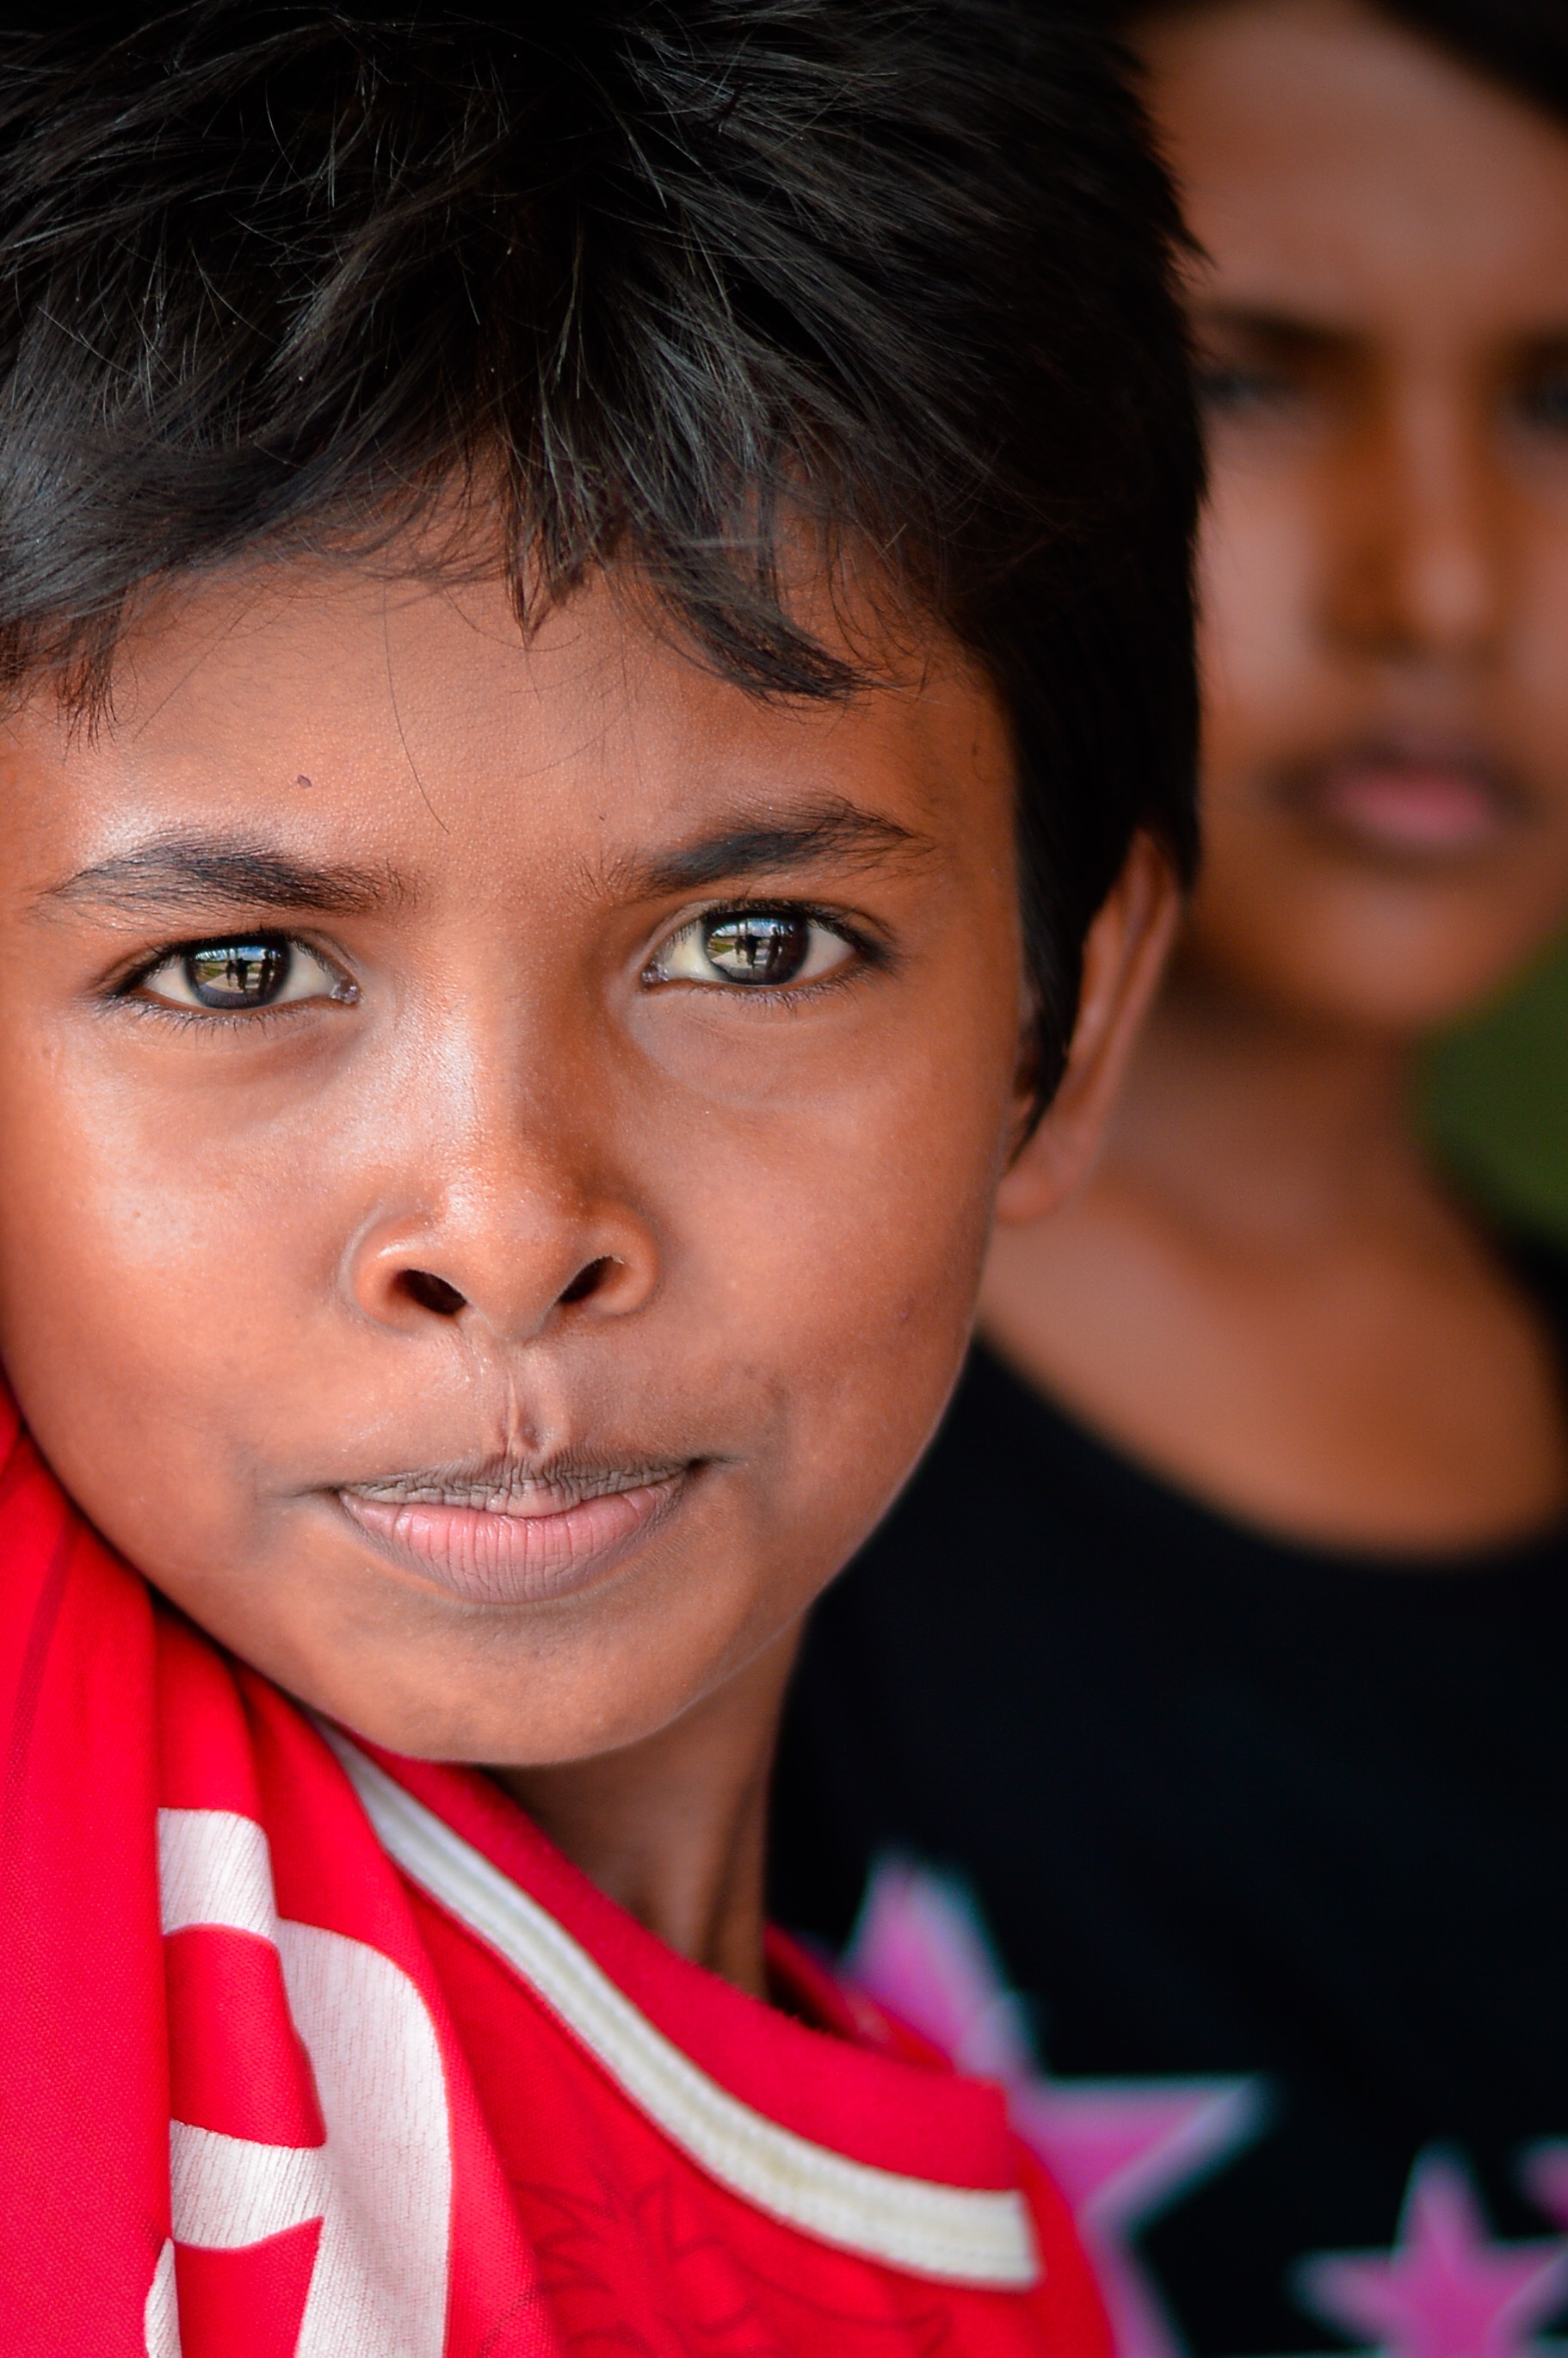
person, people, boy, male, portrait, model, child, facial expression, hairstyle, smile, close up, face, nose, eyes, eye, head, skin, beauty, portrait photography, burma people, in aceh, lhoksukon